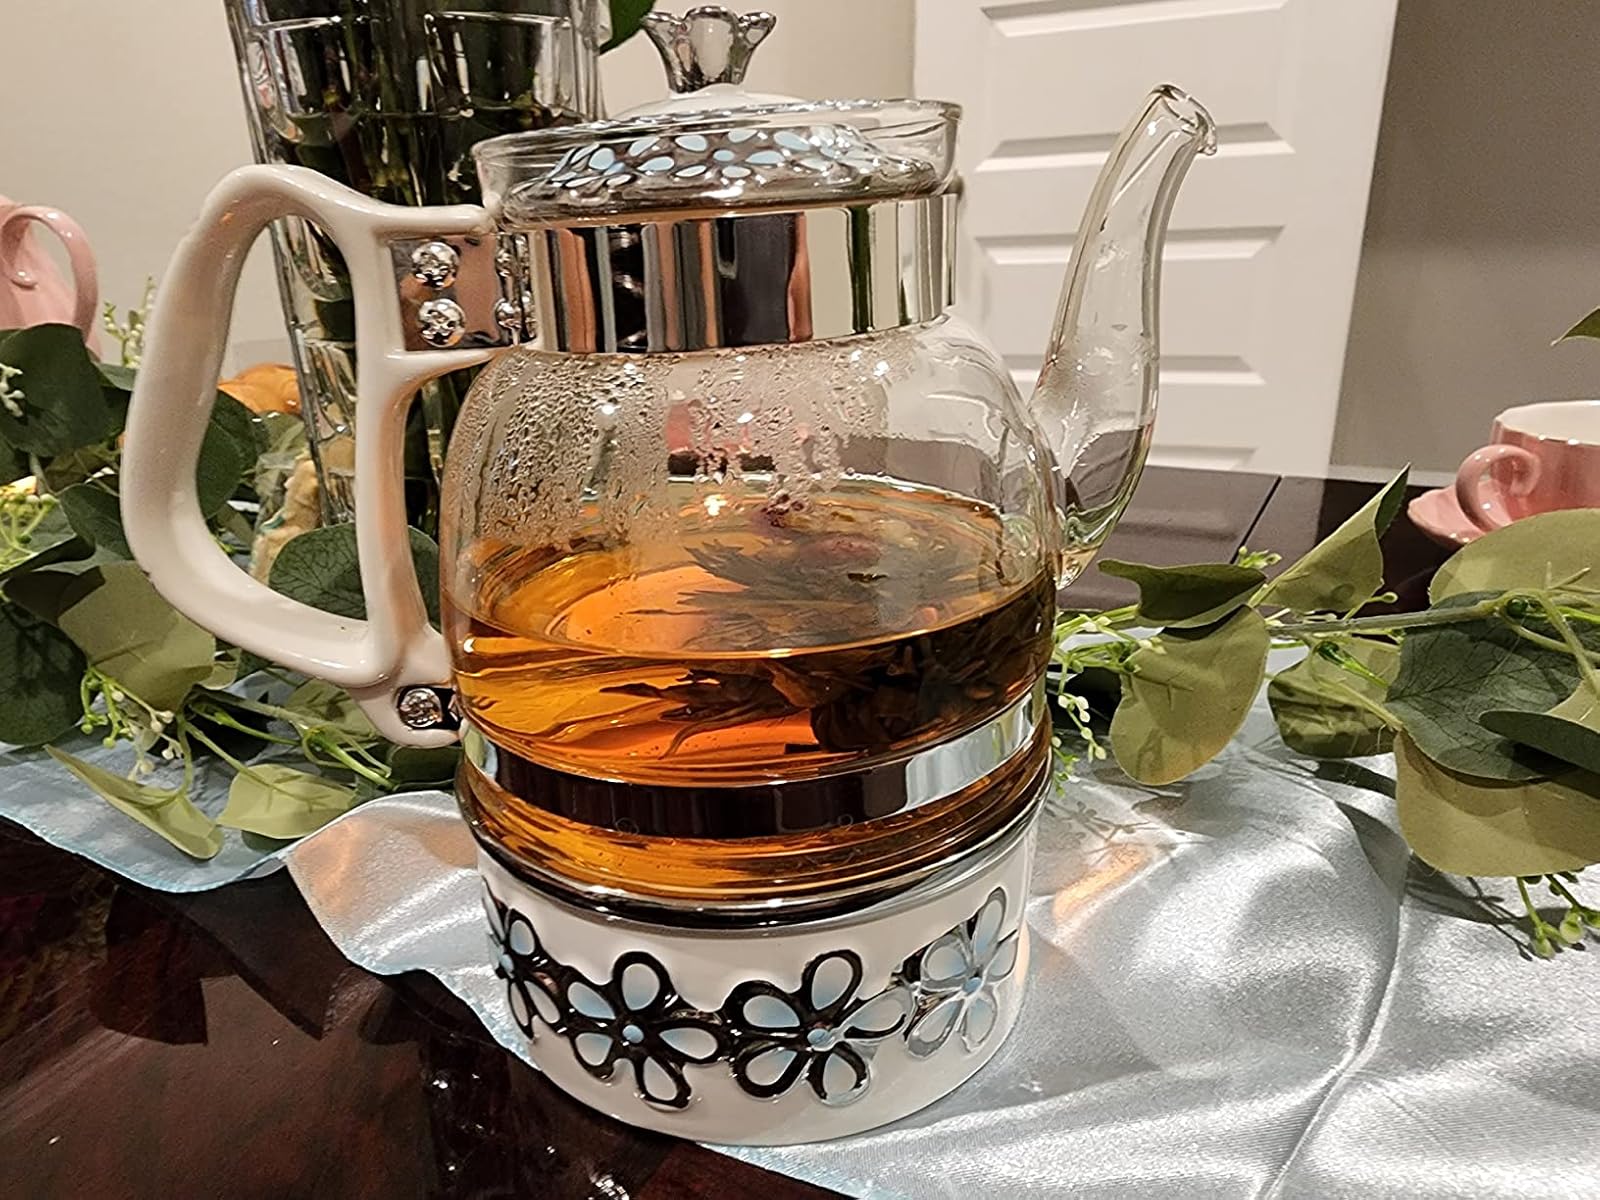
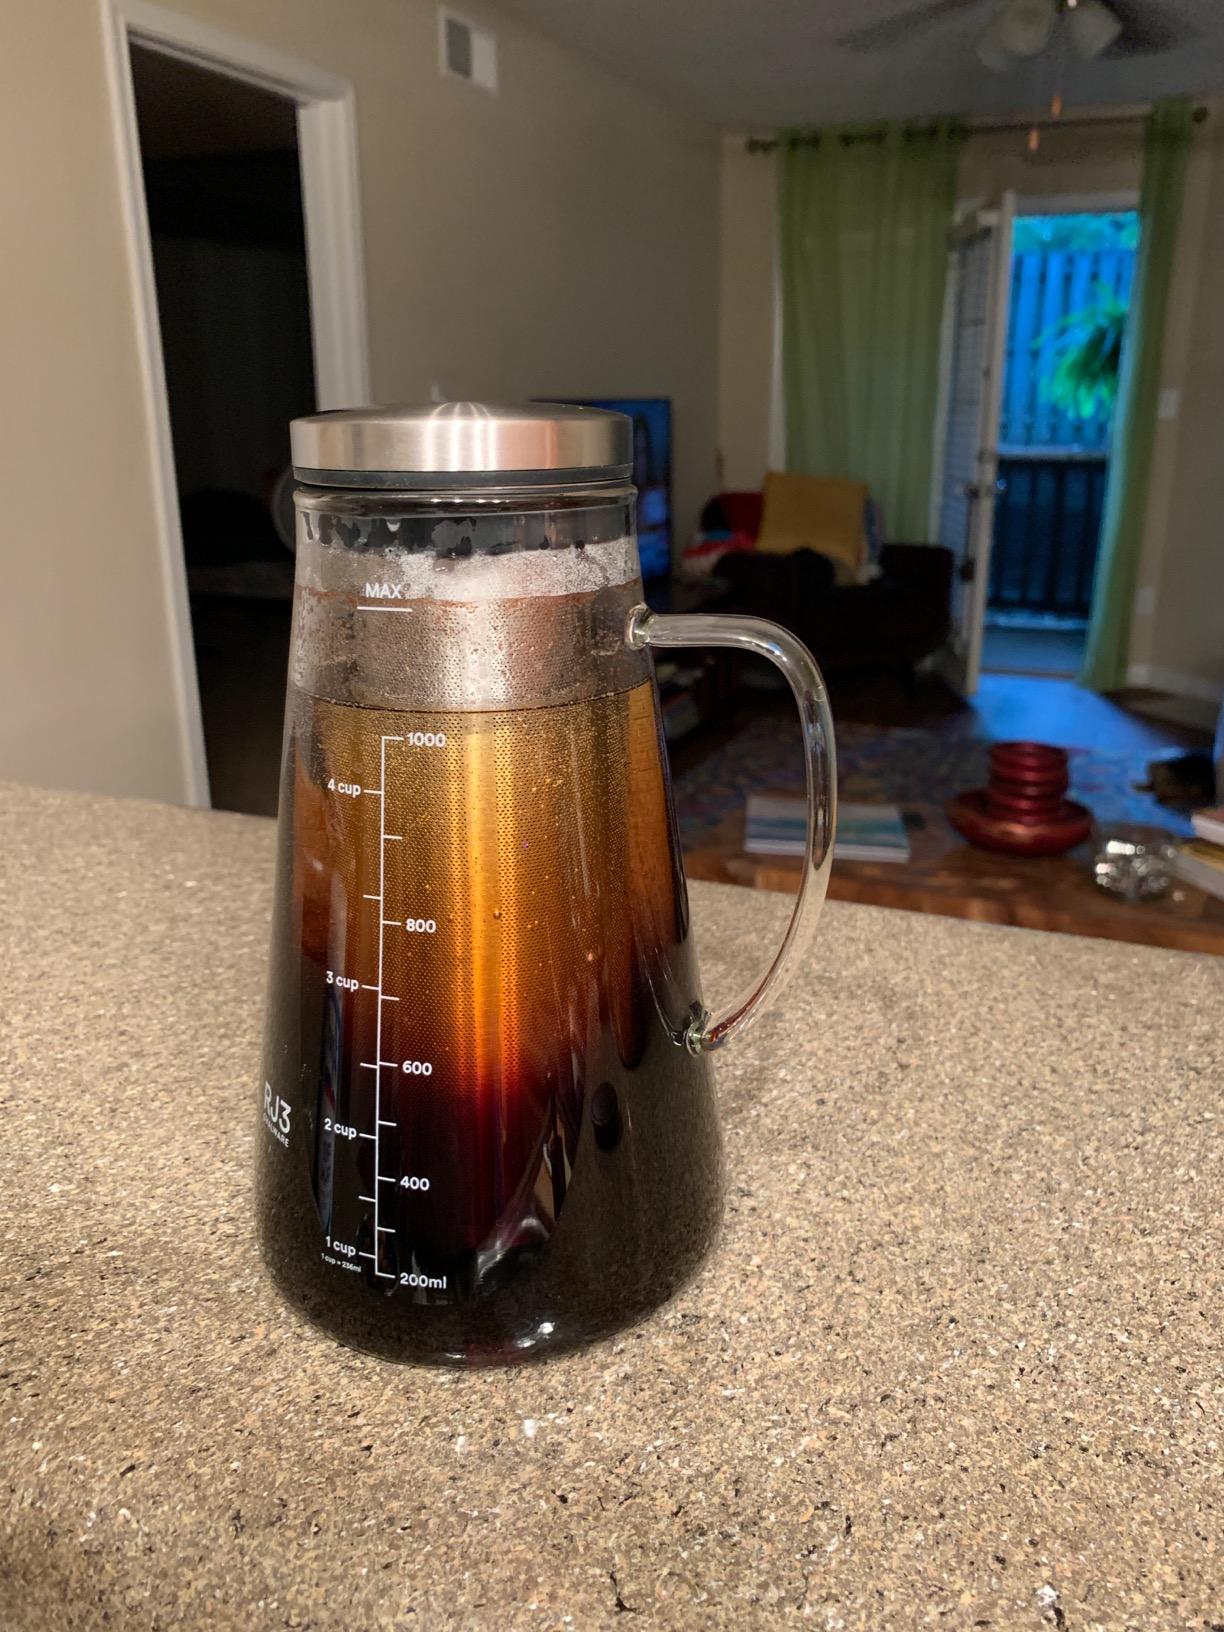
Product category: items_tea
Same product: no